Outlaw of Gor

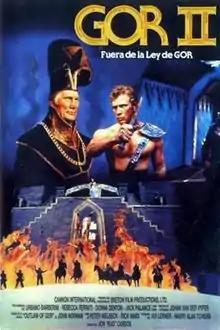
Promotional poster

Outlaw of Gor (also known as Gor II) is a 1988 adventure fantasy science fiction film directed by John "Bud" Cardos. A sequel to "Gor", it is loosely based on the "Gor" novel series by John Norman but has strong plot and qualitative differences from the original 1967 book "Outlaw of Gor".